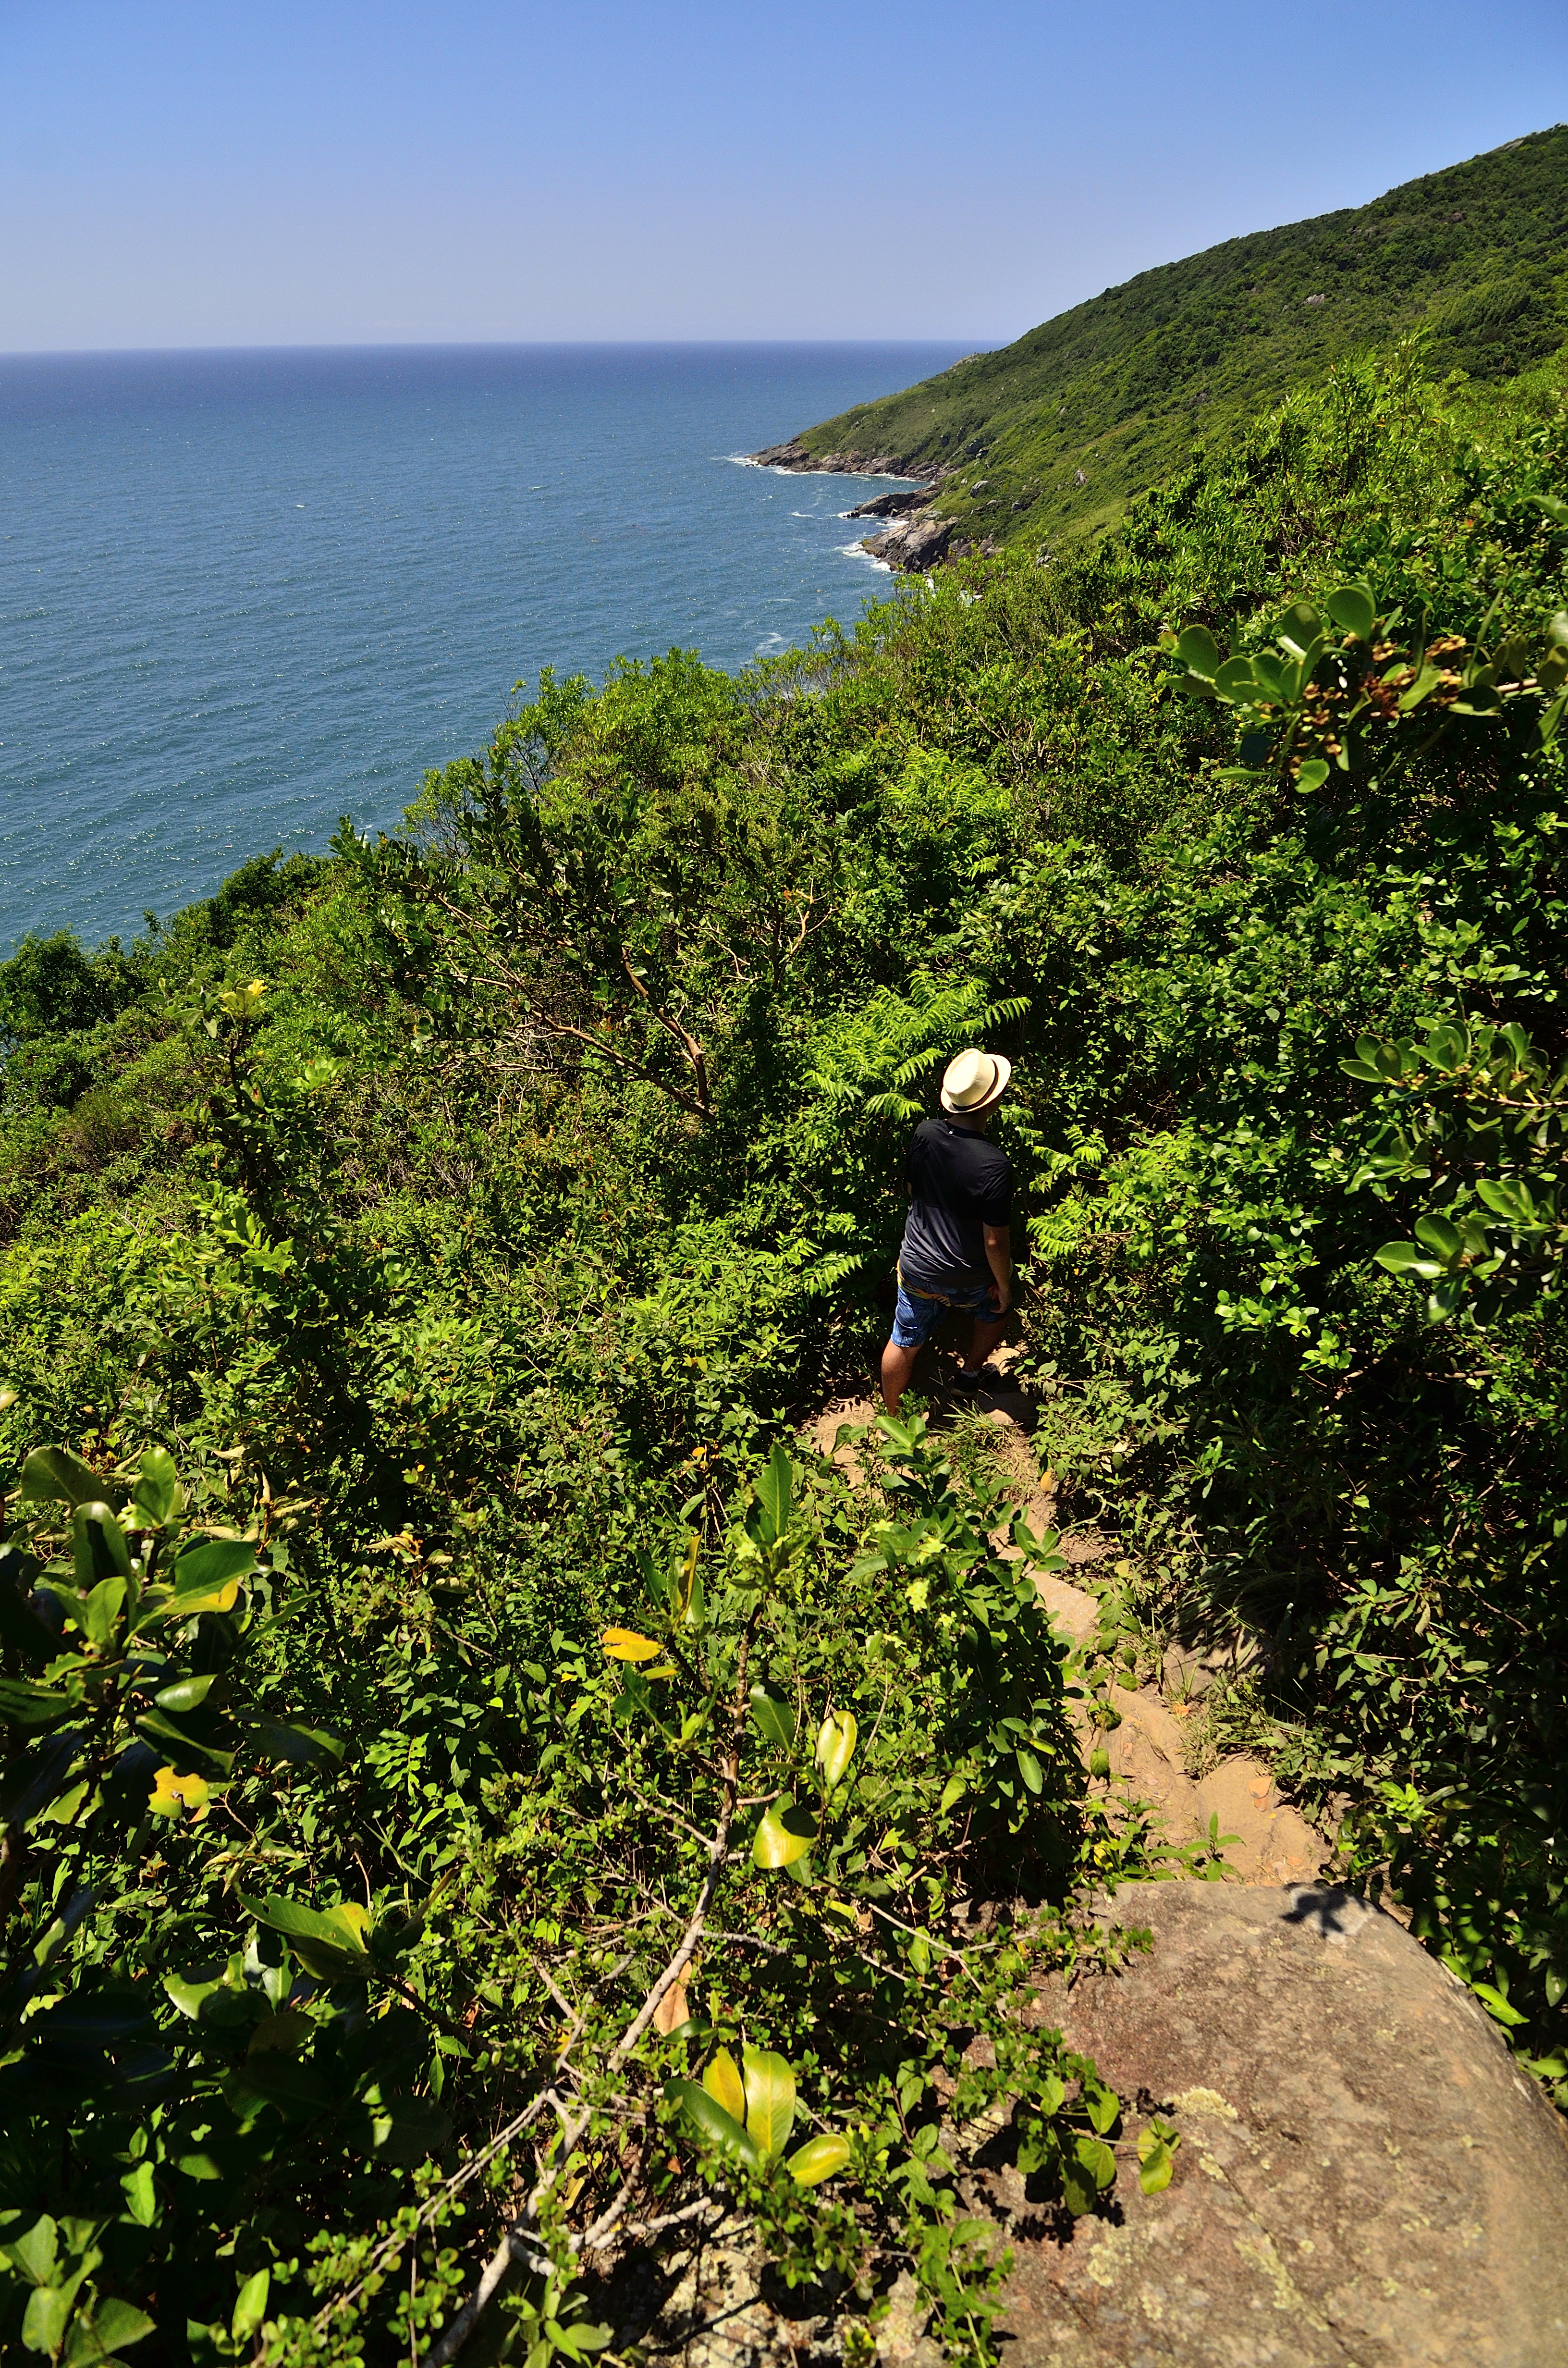
sea, coast, nature, rock, walking, mountain, trail, hill, flower, adventure, cliff, green, jungle, terrain, ridge, vegetation, rainforest, praia, morro, trilha, lagoinhadoleste, lagoinha, tropics, landform